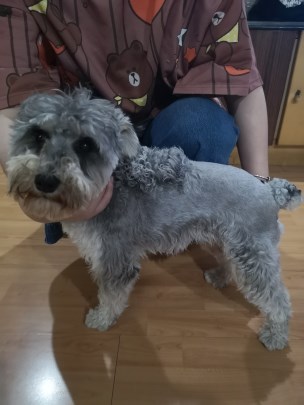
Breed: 2342-n000102-miniature_schnauzer